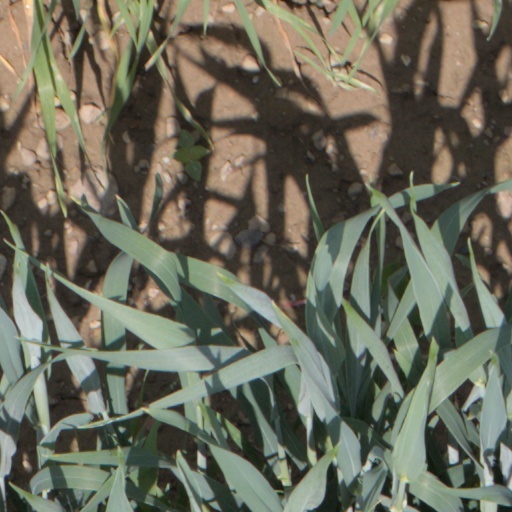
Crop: wheat